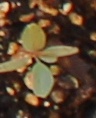
Label: Palmer Amaranth